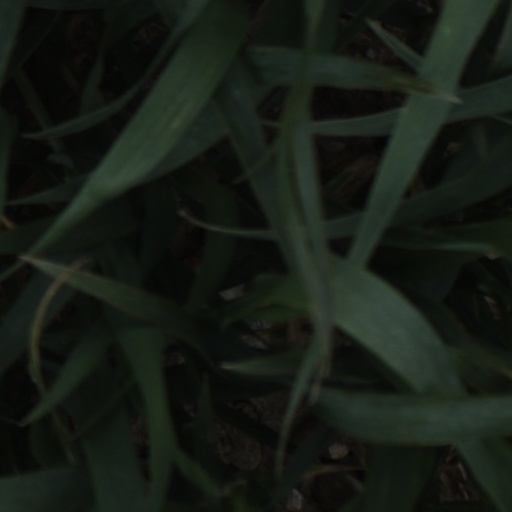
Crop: wheat